Mother Croatia

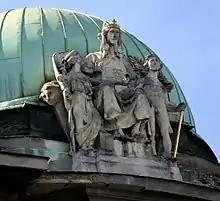
Mother Croatia is the personification of Croatia as its national emblem.

Mother Croatia is the national personification of Croatia. She is seen as a national symbol and represents the historic concept of Croatia as the motherland of the Croat people, Croatian citizens and the Croatian diaspora. Mother Croatia is a significant symbol of Croatian nationalism and its geopolitical influence throughout Southeast Europe. She is often cast in a protective capacity, seen as defending or otherwise nurturing her homeland. Mother Croatia has historically represented a nationalism rooted in the shared Croatian language, cultural traditions, national values, and citizenship.